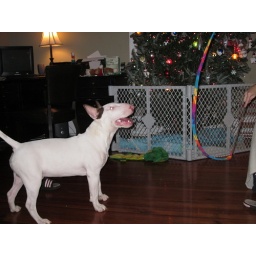
carlos near tree looking at cat toy